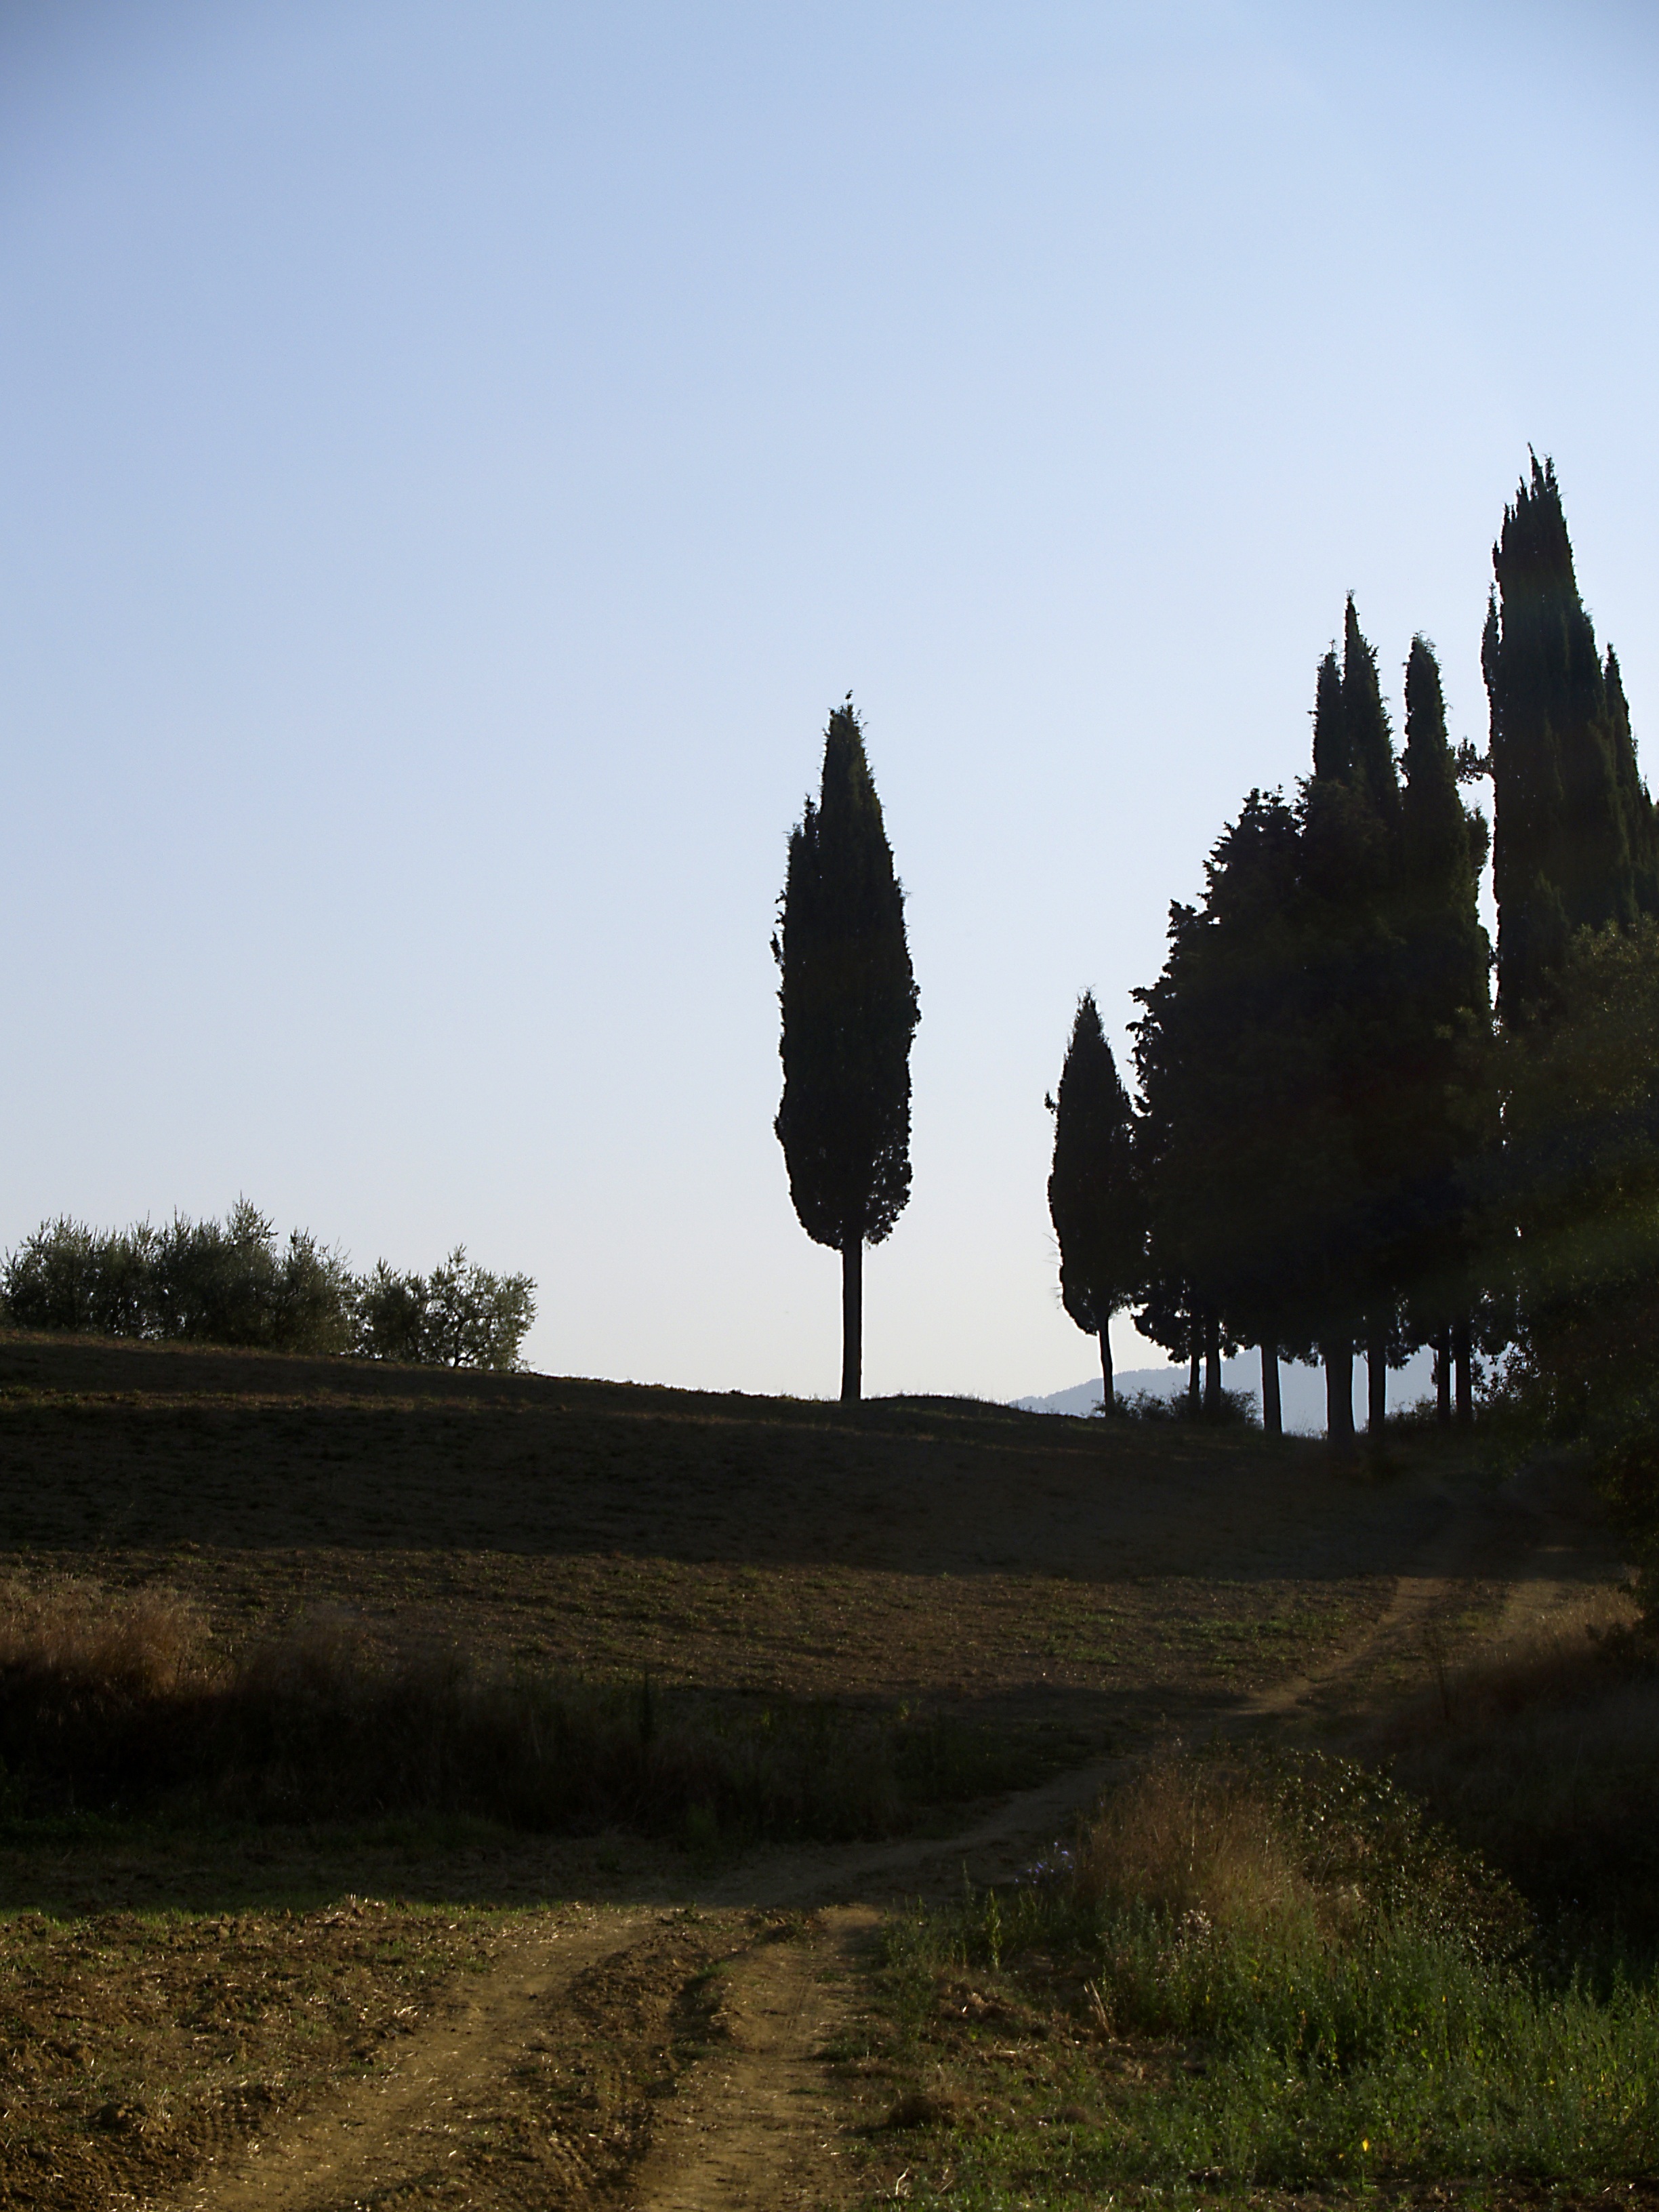
landscape, tree, nature, grass, rock, wilderness, mountain, cloud, plant, sky, field, hill, italy, tuscany, cypress, rural area, natural environment, woody plant, mountainous landforms